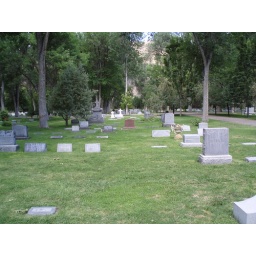
The only red stone in that whole area of the cemetery.